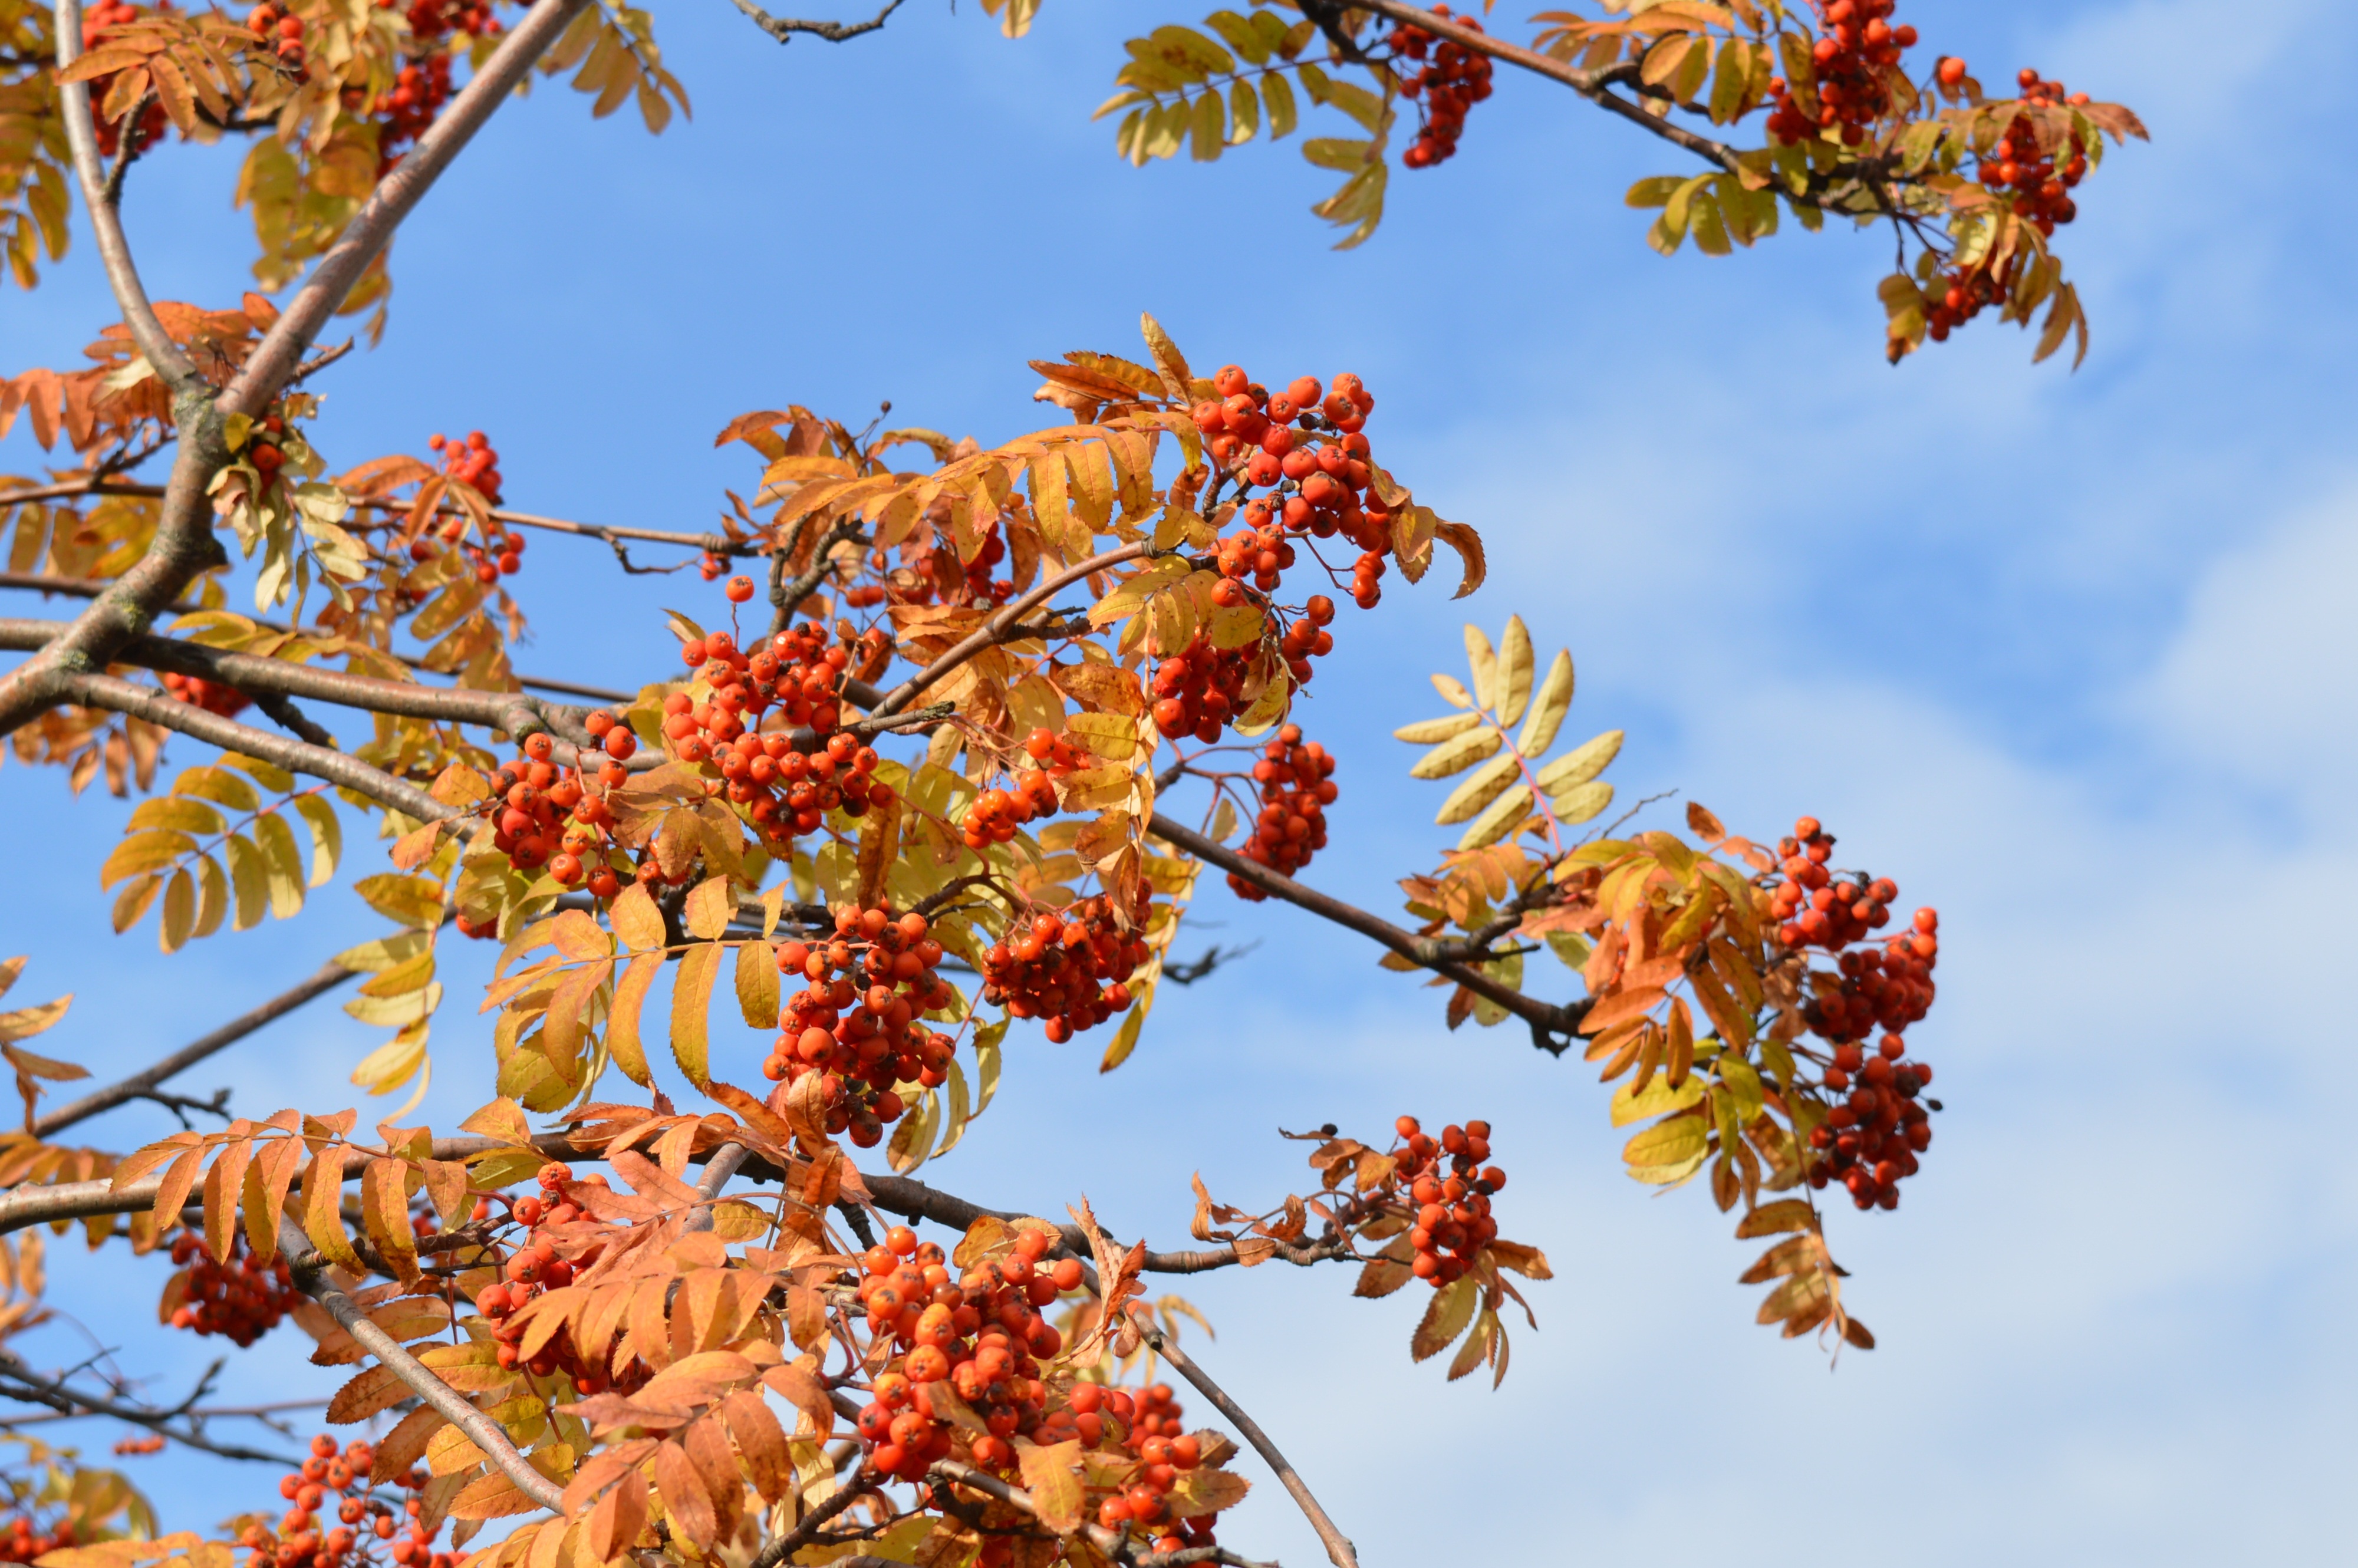
tree, nature, branch, blossom, plant, sky, fruit, berry, leaf, flower, orange, spring, red, produce, autumn, botany, garden, flora, season, september, shrub, bright, day, october, rowan, macro photography, flowering plant, clusters, rowan berries, clusters of rowan, orange berries, woody plant, land plant